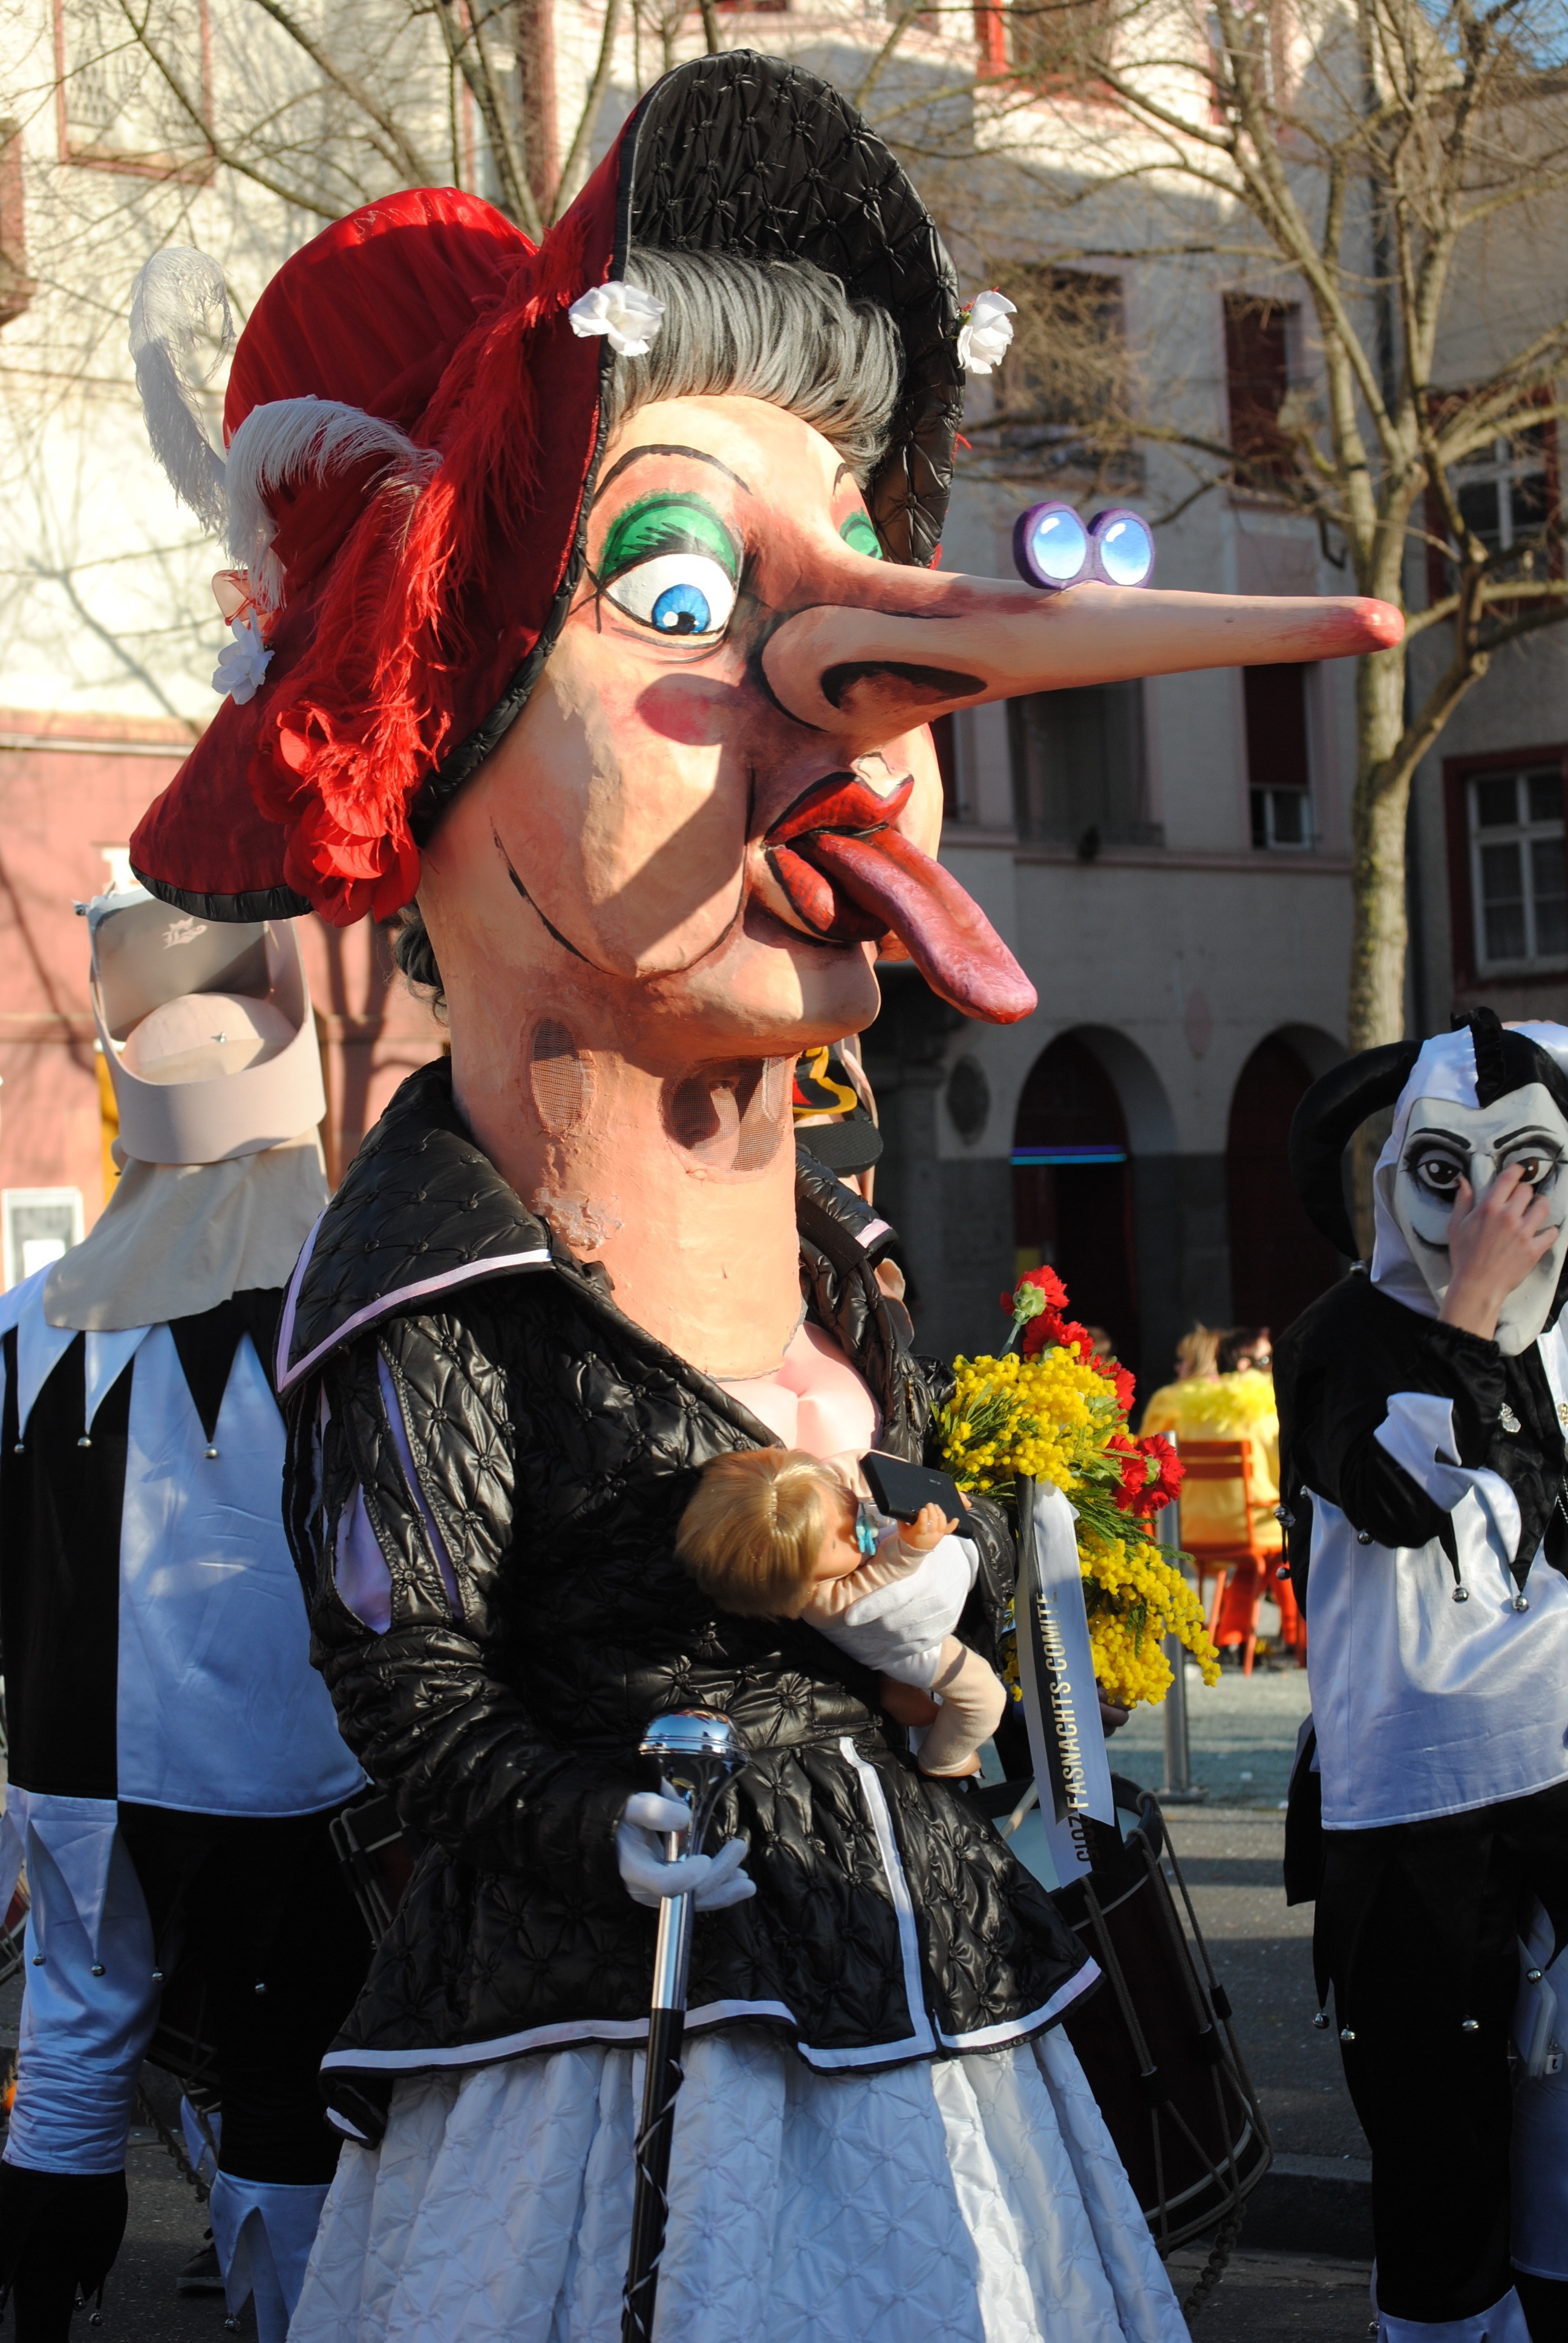
carnival, clothing, festival, mask, costume, anime, drum major, basler fasnacht 2015, old aunt